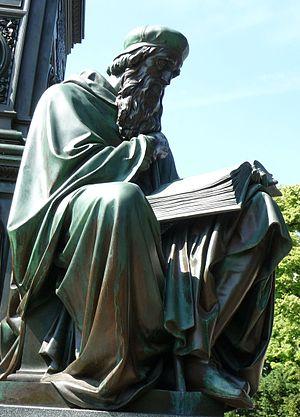
Le Mémorial de Luther à Worms a été créé en l'honneur du réformateur Martin Luther, par Ernst Rietschel et dévoilée au 25 juin 1868. Avec le Monument international de la Réformation à Genève il est considéré mondialement comme le plus grand monument commémoratif de la Réforme.